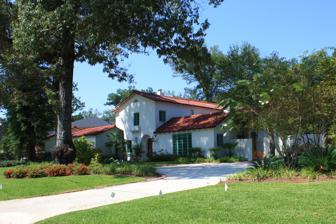
Building: Robert L. Spotswood House
Country: United States of America
Year built: 1926
Historic house in Alabama, United States United States historic place Robert L. Spotswood House U.S. National Register of Historic Places Show map of Mobile, Alabama Show map of Alabama Show map of the United States Location 1 Country Club Road Mobile, Alabama Coordinates 30°41′33″N 88°9′0″W / 30.69250°N 88.15000°W / 30.69250; -88.15000 Area less than one acre Built 1926 Architectural style Spanish Revival MPS Spanish Revival Residences in Mobile MPS NRHP reference No. 91000854 Added to NRHP July 12, 1991 The Robert L. Spotswood House , also known as the J. Clyde Glenn House , is a historic residence in Mobile , Alabama , United States .  It was built in 1926 in the Spanish Colonial Revival style.  The house was placed on the National Register of Historic Places on July 12, 1991, as a part of the Spanish Revival Residences in Mobile Multiple Property Submission . References